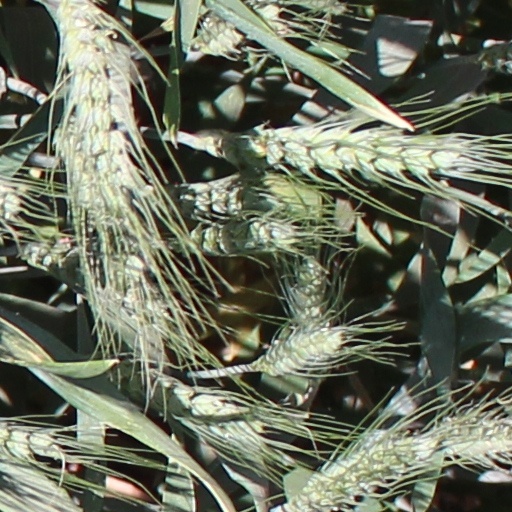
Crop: wheat